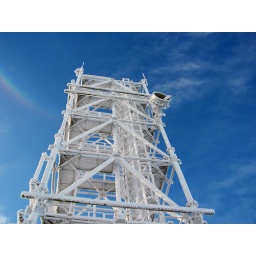
icy radio tower against a blue sky